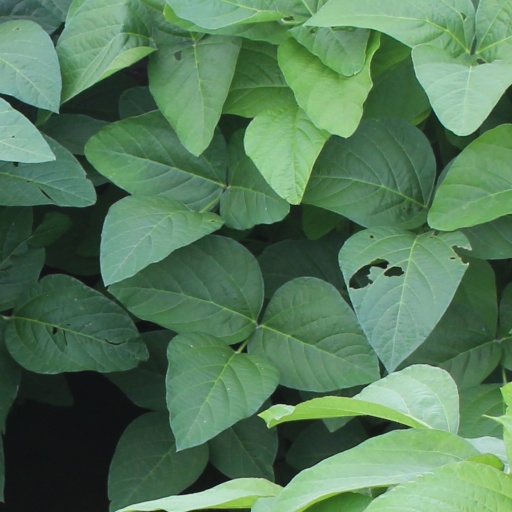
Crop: soybean